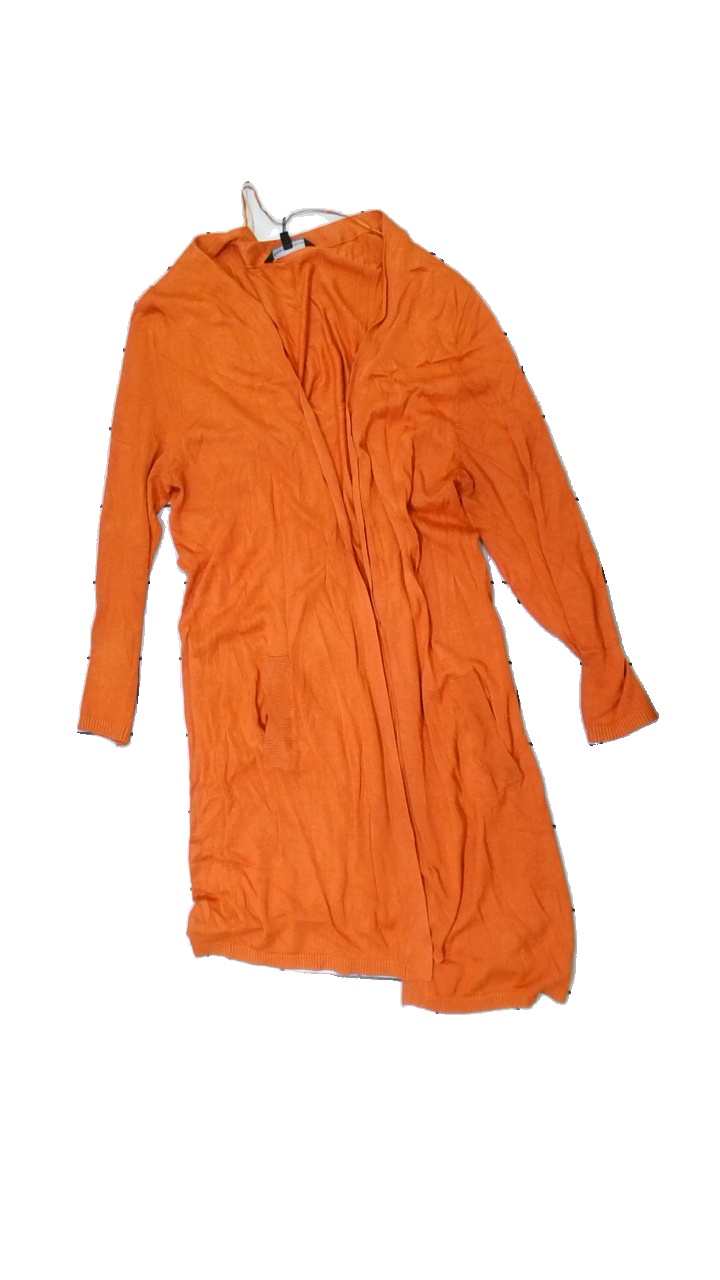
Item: Cardigan (Ladies)
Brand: Basic U
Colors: Orange
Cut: Regular, Long
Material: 100% visc
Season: All
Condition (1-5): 3
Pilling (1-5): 2
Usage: Export
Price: <50